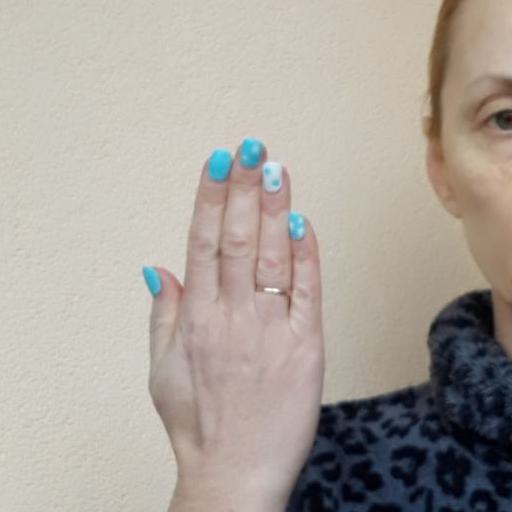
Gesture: stop_inverted